Delegative democracy

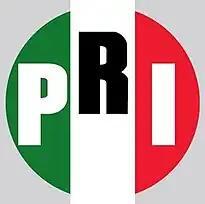
Institutional Revolutionary Party (PRI) logo.

The Institutional Revolutionary Party (Spanish: "Partido Revolucionario Institucional", PRI) in Mexico is an example of a party that led to a rise of delegative democracy within a country. The PRI came into power in 1929 with the help of Plutarco Elías Calles, a Mexican general and politician. Prior to the rise of the PRI, the country was plagued with political conflict and turmoil due to the assassination of President-elect Álvaro Obregón in 1928. One of the renowned symbols of the PRI is the "dedazo" (termed from the word "dedo -" finger). This symbolized the idea that the current president would pass down the title to whoever they "pointed the finger" to. This process alone shows why delegative democracy takes away the ideas of separation of powers as the democratic process in the people electing their officials is removed. In addition, instead of being checked and balanced by other branches, the president had a select group of cabinet advisers that consisted of at least three individuals extremely close to the president.